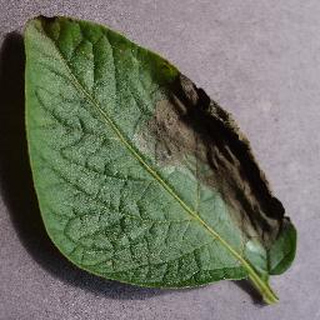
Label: potato_late_blight